1915 Vanceboro international bridge bombing

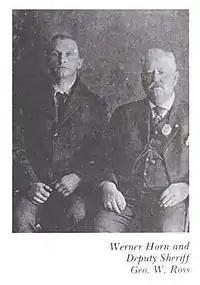
Werner Horn (left) with Deputy Sheriff Geo. W. Ross (right)

In 1915 the United States was still a neutral country in World War I. The Canadian Pacific Railway was enjoined from carrying any war goods or troops onto or through United States territory. After Japan entered the war in 1914 on behalf of its British ally, Germany feared that Japan might send troops to the Western Front, across the Pacific Ocean and through Canada, en route. The German government was convinced that would occur and ordered that the Canadian railway system be interrupted.